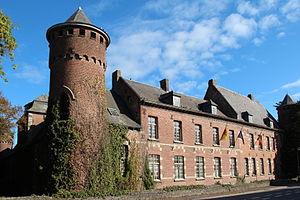
Templeuve (Belgique), le château Formanoir de la Cazerie (XVIe siècle).
Templeuve est une section de la ville belge de Tournai, située en Wallonie picarde et en Flandre romane dans la province de Hainaut.
Cette page regroupe l'ensemble du patrimoine immobilier classé de la ville belge de Tournai.
Le château de Templeuve se situe comme son nom l'indique à Templeuve, dans la commune de Tournai en Belgique.